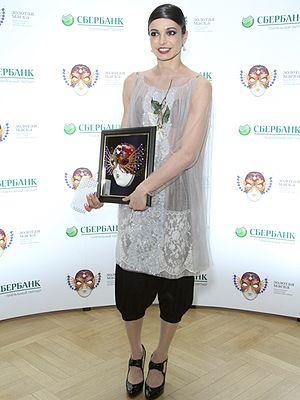
Djana Viktorovna Vichneva [dj'ana viʃ'njɔvɐ], née le 13 juillet 1976 à Saint-Pétersbourg, est une danseuse russe. Elle est devenue une célébrité mondiale en devenant danseuse étoile de compagnies prestigieuses comme celle du Théâtre Mariinsky puis de l'American Ballet Theatre qu'elle quitte en 2017 pour devenir directrice d'une école de danse à Saint Pétersbourg.